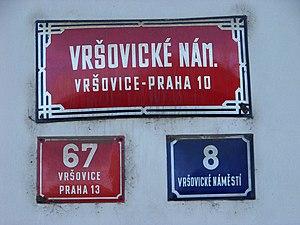
Prague est la capitale et la plus grande ville de la Tchéquie, en Bohême. Située au cœur de l'Europe centrale, à l'ouest du pays, la ville est édifiée sur les rives de la Vltava.